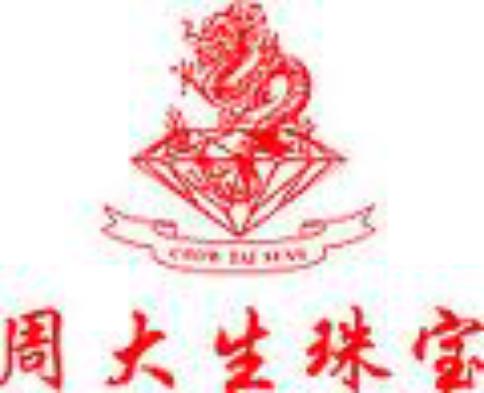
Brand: CHOW TAI SENG-1
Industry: Others